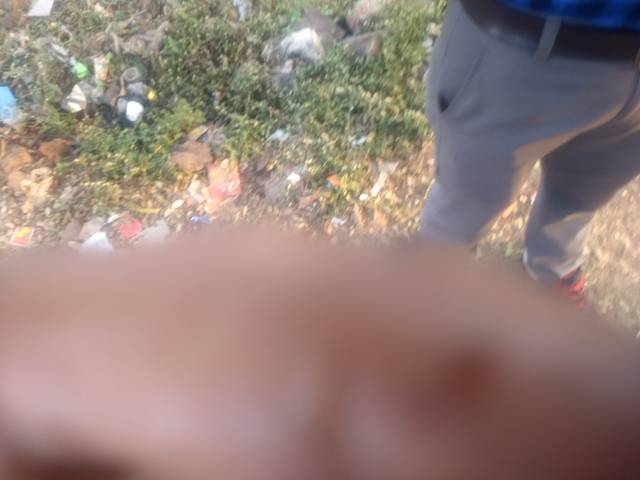
Region: India
Coordinates: 23.248, 77.41